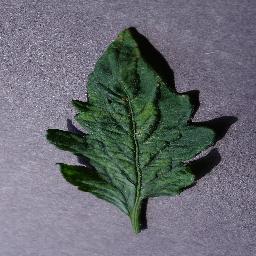
Label: Tomato___Tomato_mosaic_virus